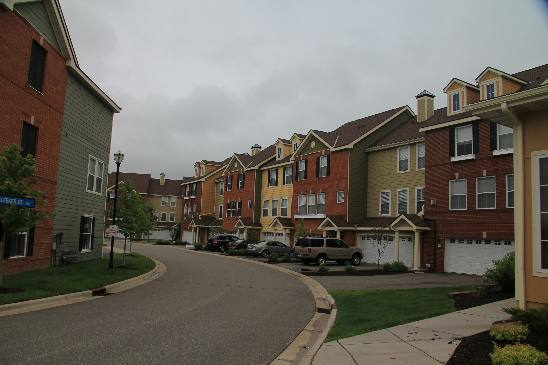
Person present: No